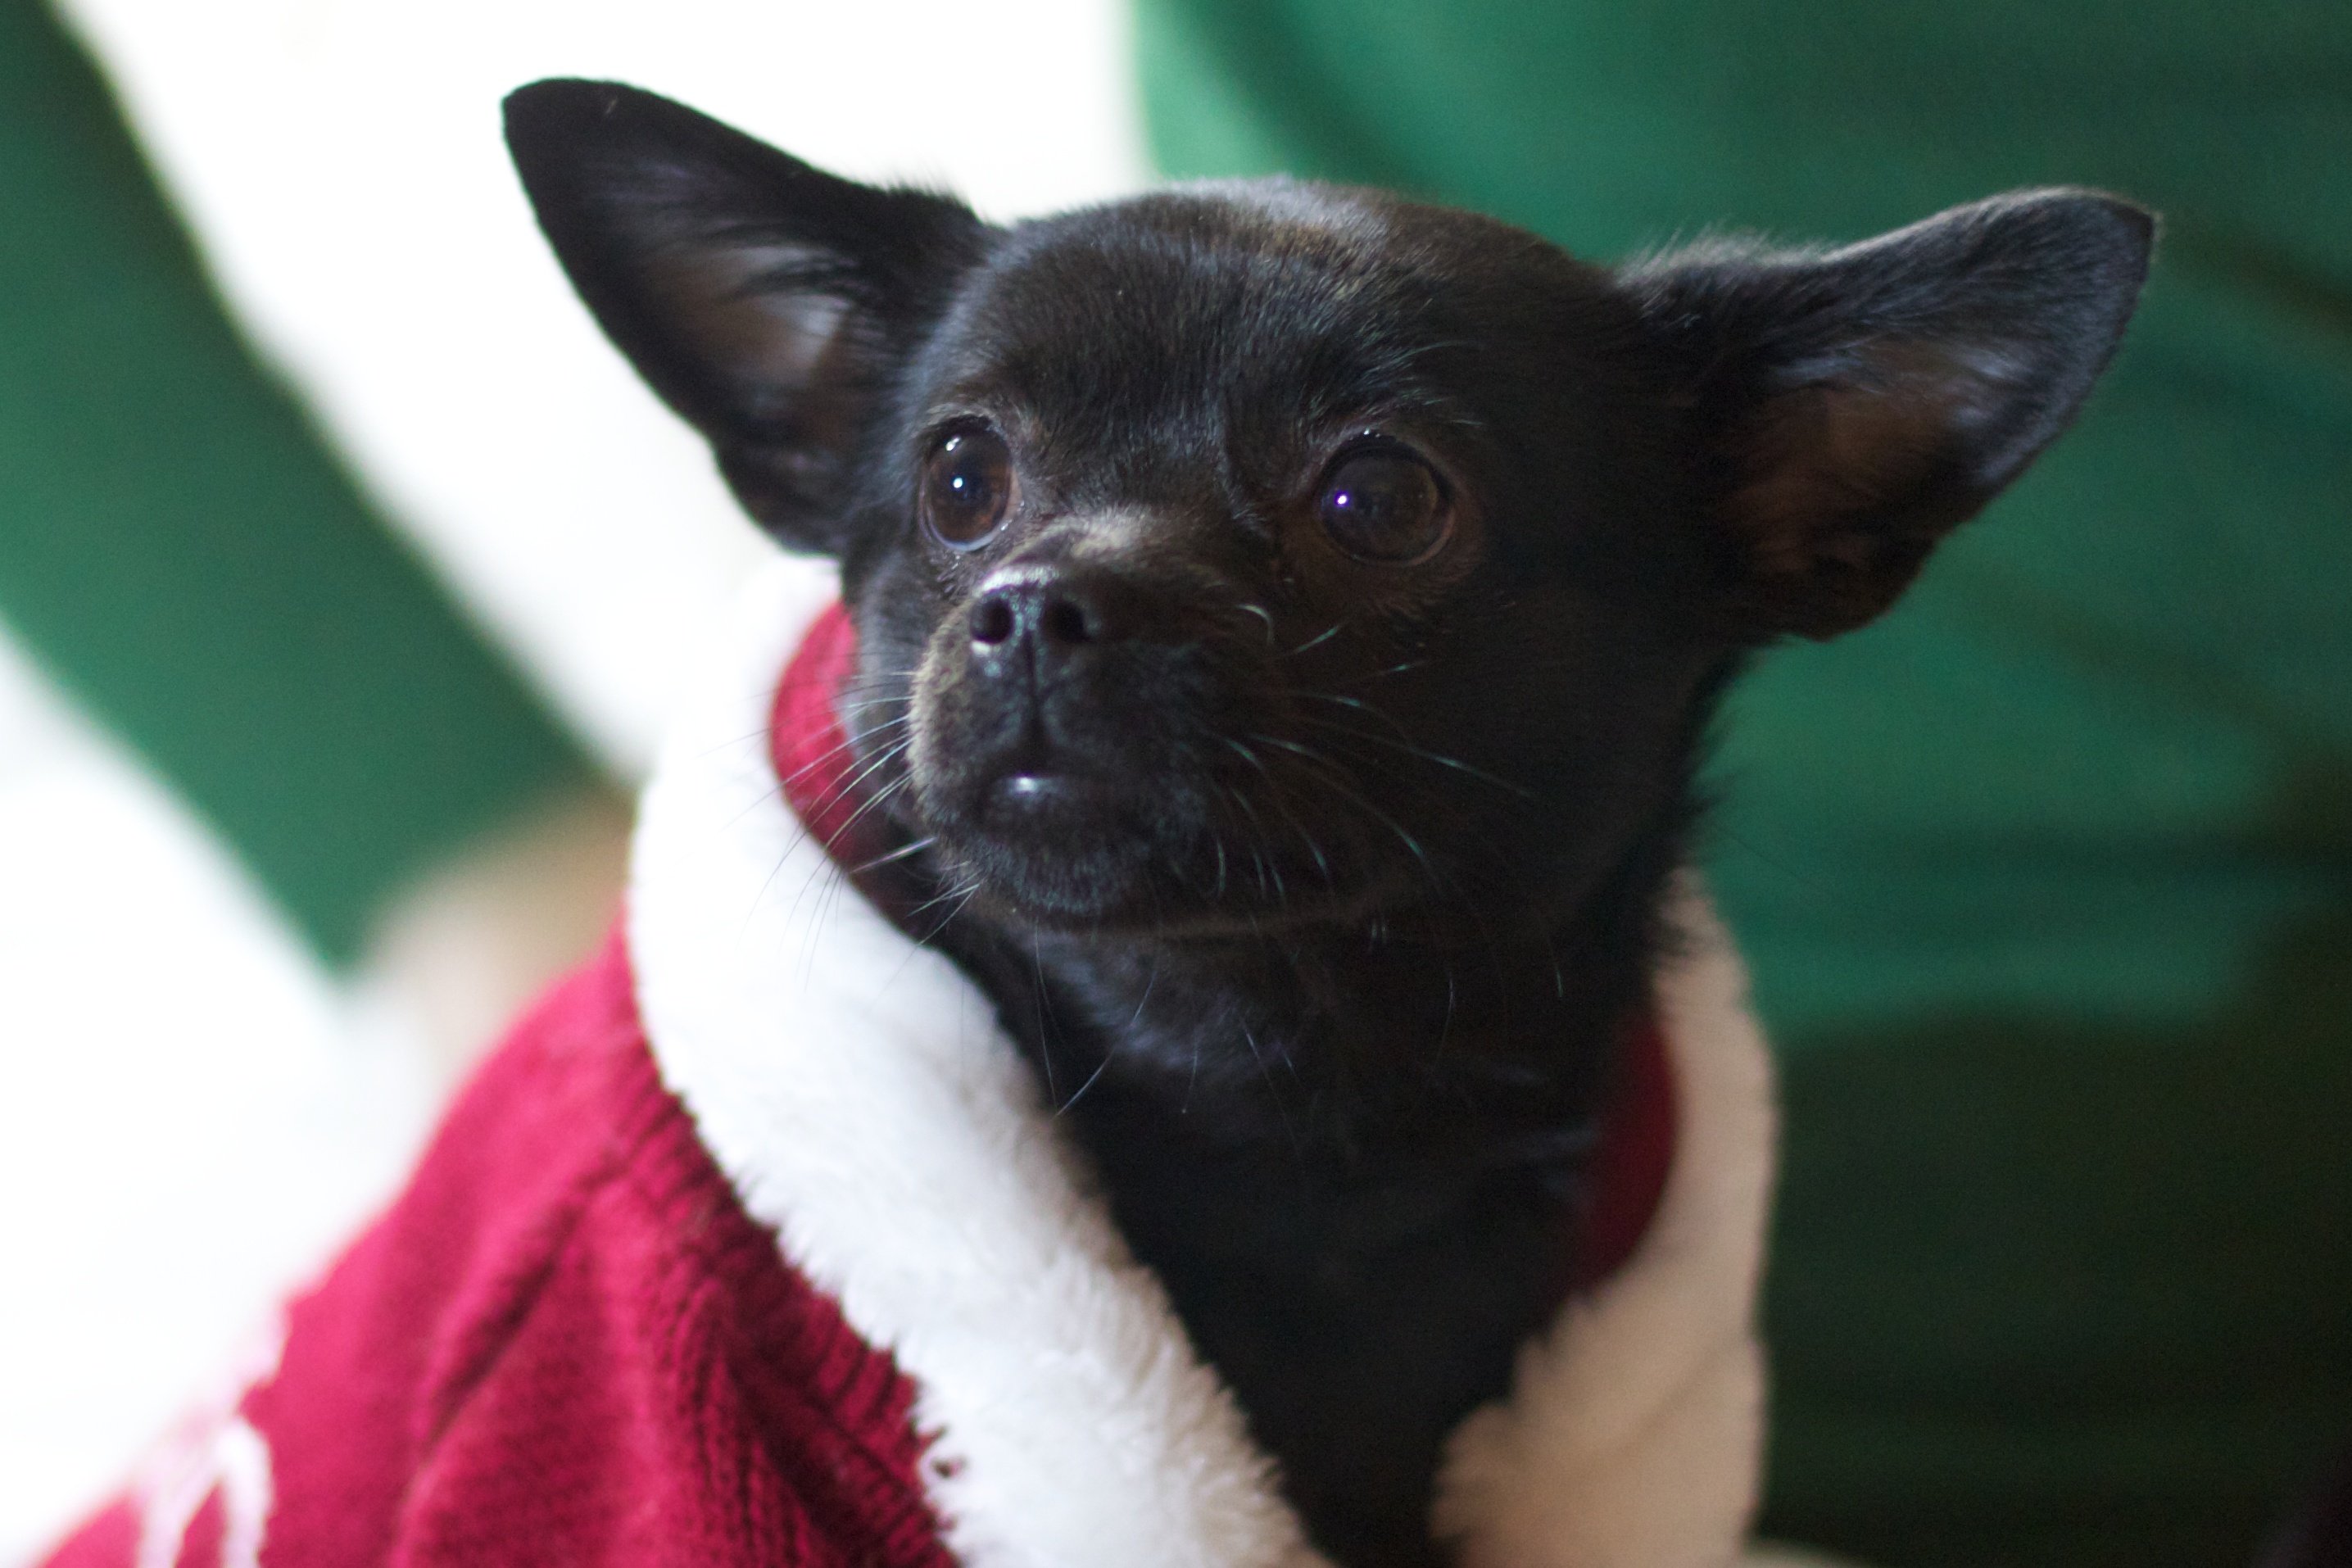
dog, mammal, vertebrate, chihuahua, dog breed, dog like mammal, carnivoran